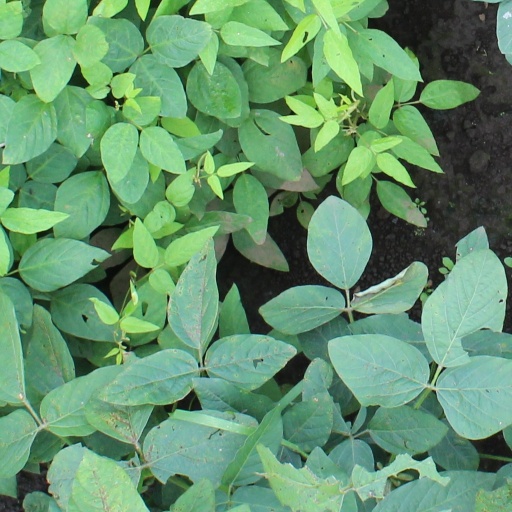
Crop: soybean